Gabor Medal

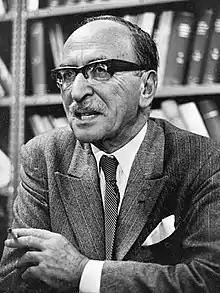
Dennis Gabor "(pictured in 1971)"

The Gabor Medal is one of the medals awarded by the Royal Society for "acknowledged distinction of interdisciplinary work between the life sciences with other disciplines".